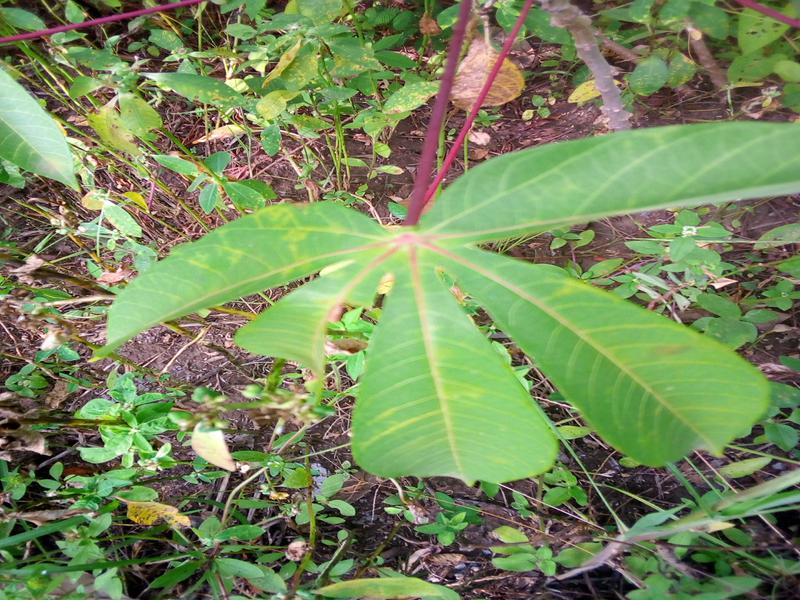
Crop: cassava
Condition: brown_streak_disease